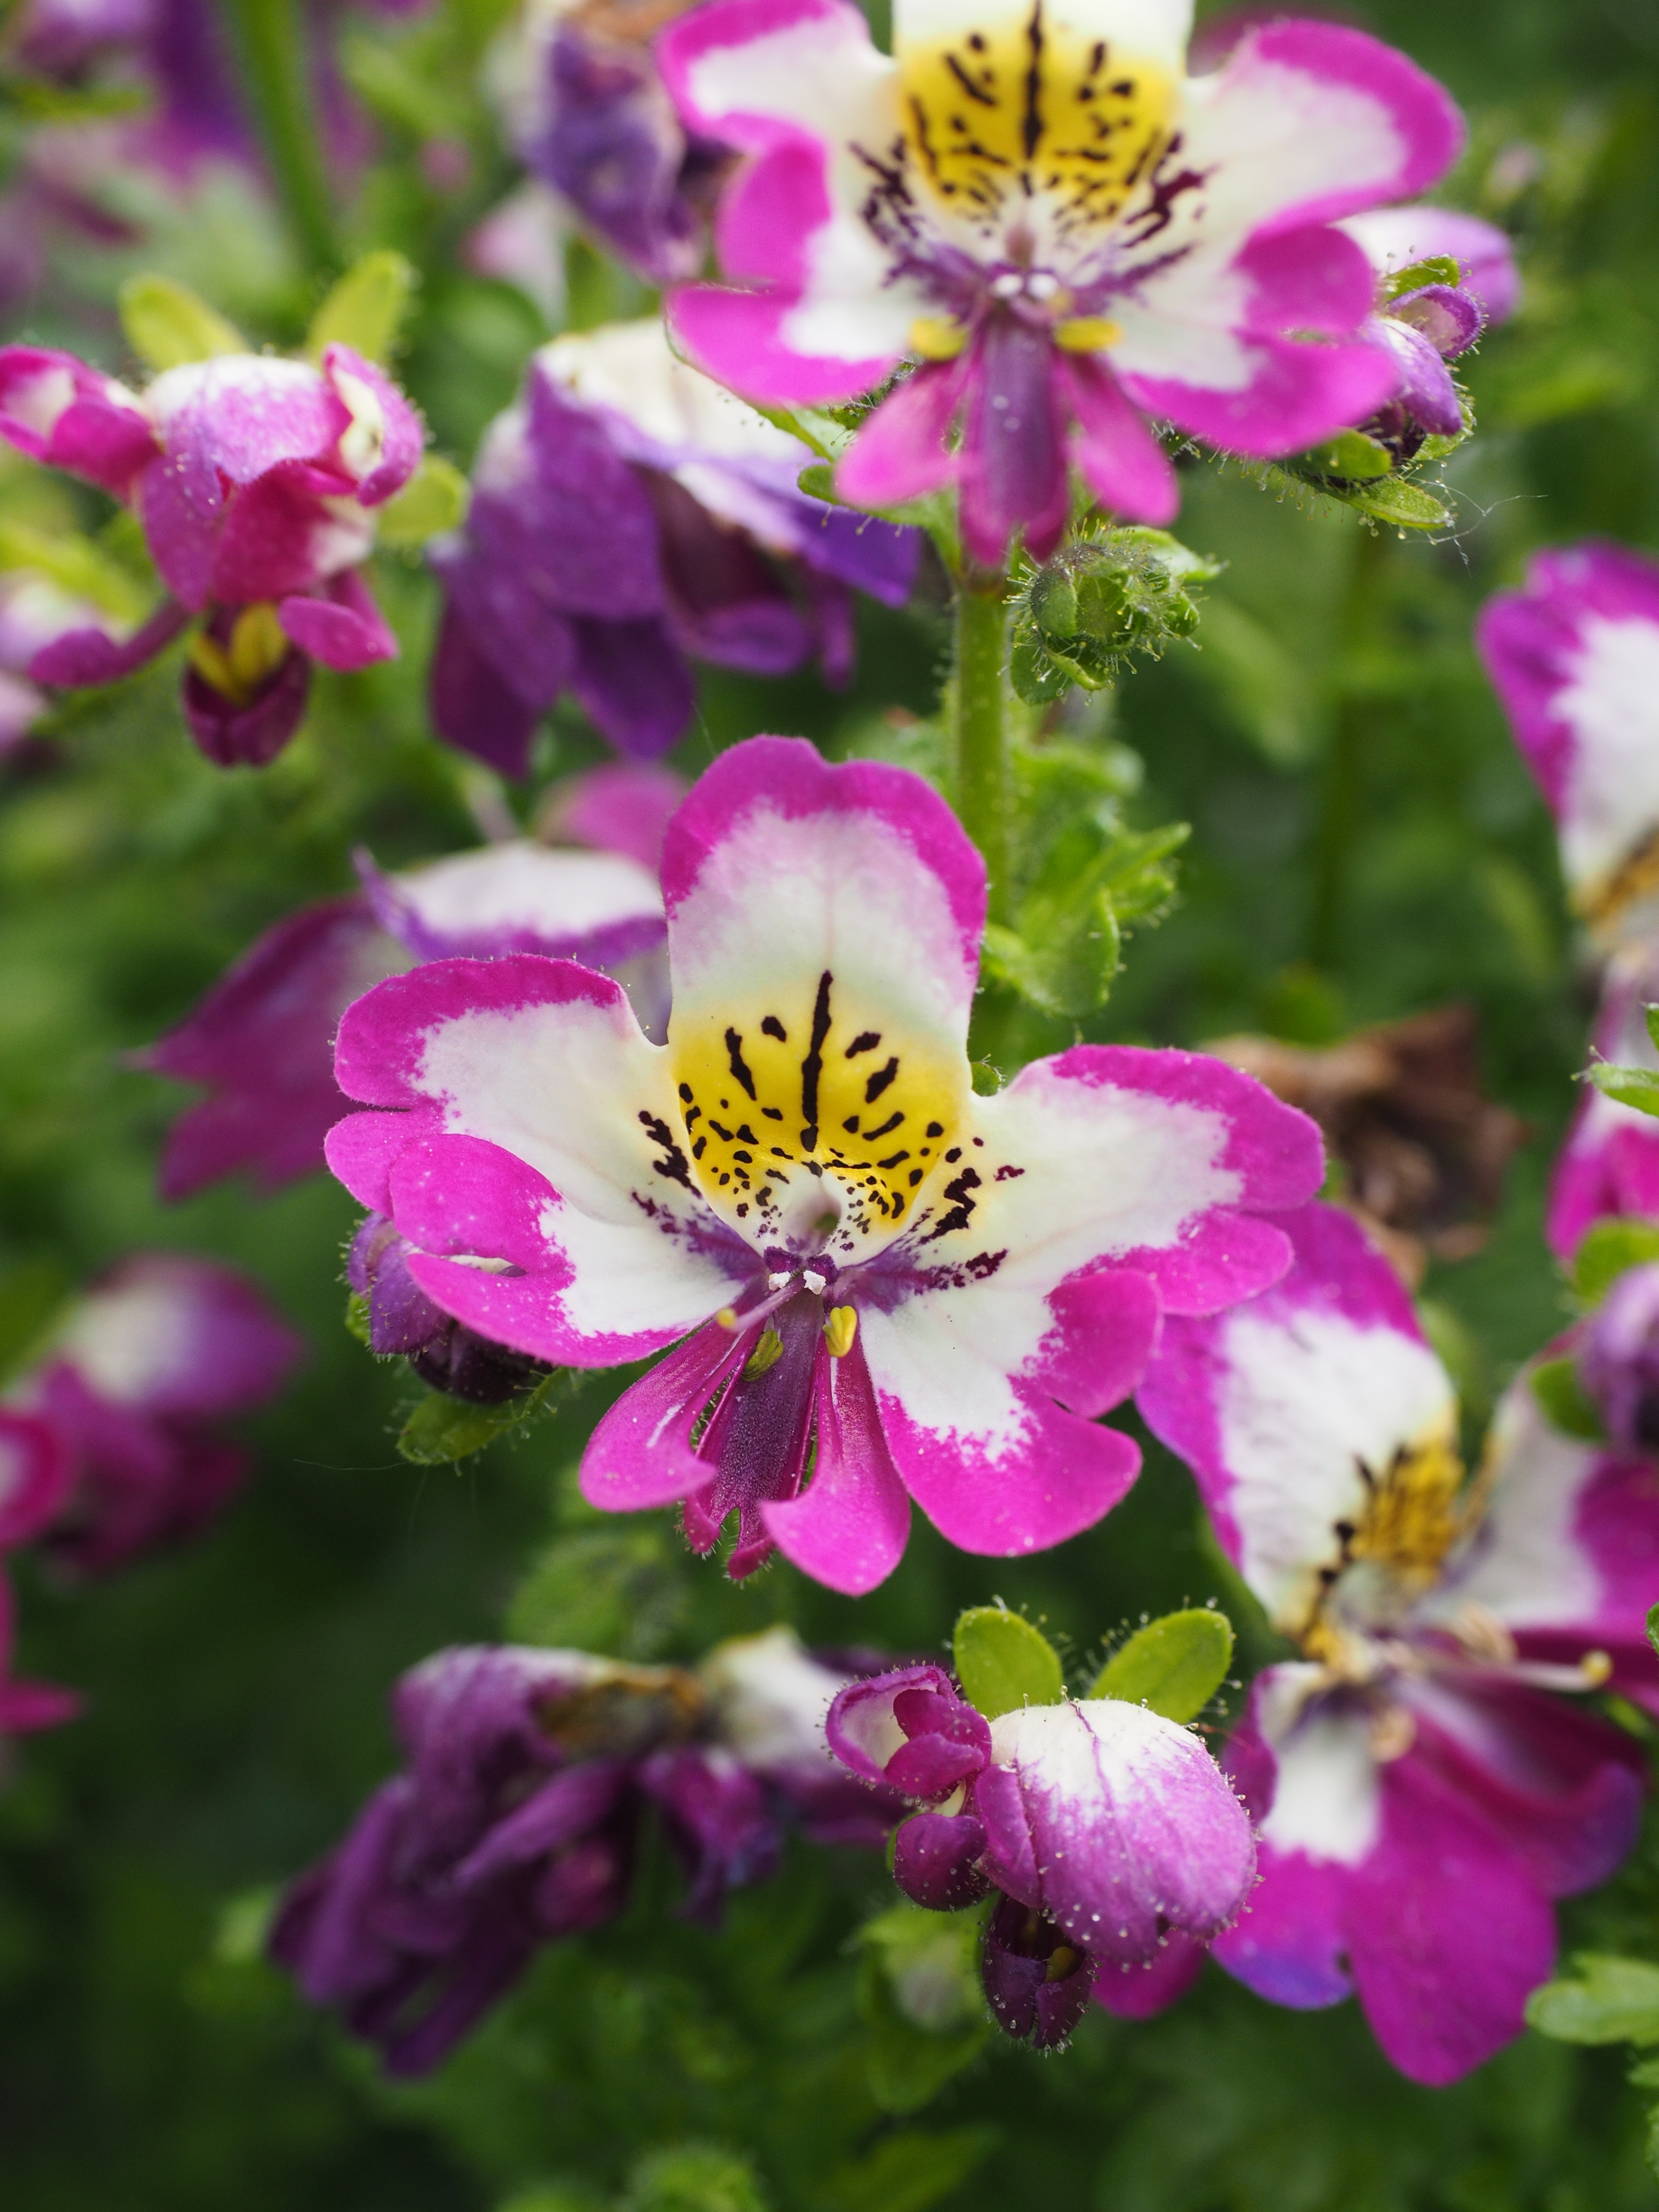
blossom, plant, white, flower, petal, botany, black, yellow, pink, flora, mouth, wildflower, flowers, hybrid, blossoms, hairy, will, herbaceous, list, flower garden, solanaceae, junction, speckled, macro photography, ornamental plant, deception, inflorescence, garden plant, imitation, multi coloured, flowering plant, balcony plant, container plant, ornamental flower, nachtschattengew chs, red white, pink and white, pink white, butterfly flower, pinnate, balcony flower, terrace flower, bedding plant, terrace plant, beetblume, bucket flower, bauernorchidee, orchid little man, zygomorphic, hybrid slot flower, schizanthus wisetonensis, schizanthus, solanace, schizanthus grahamii, schizanthus pinnatus, wisetonensis, finely feathered, pink tones, gap flower, schizanthoideae, annual plant, land plant, garden cosmos